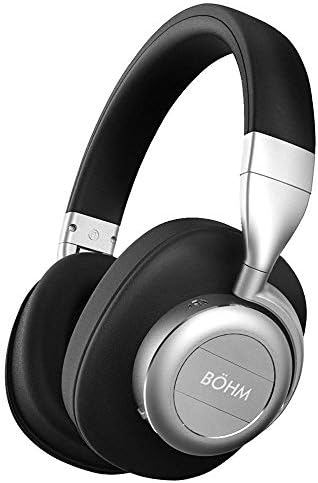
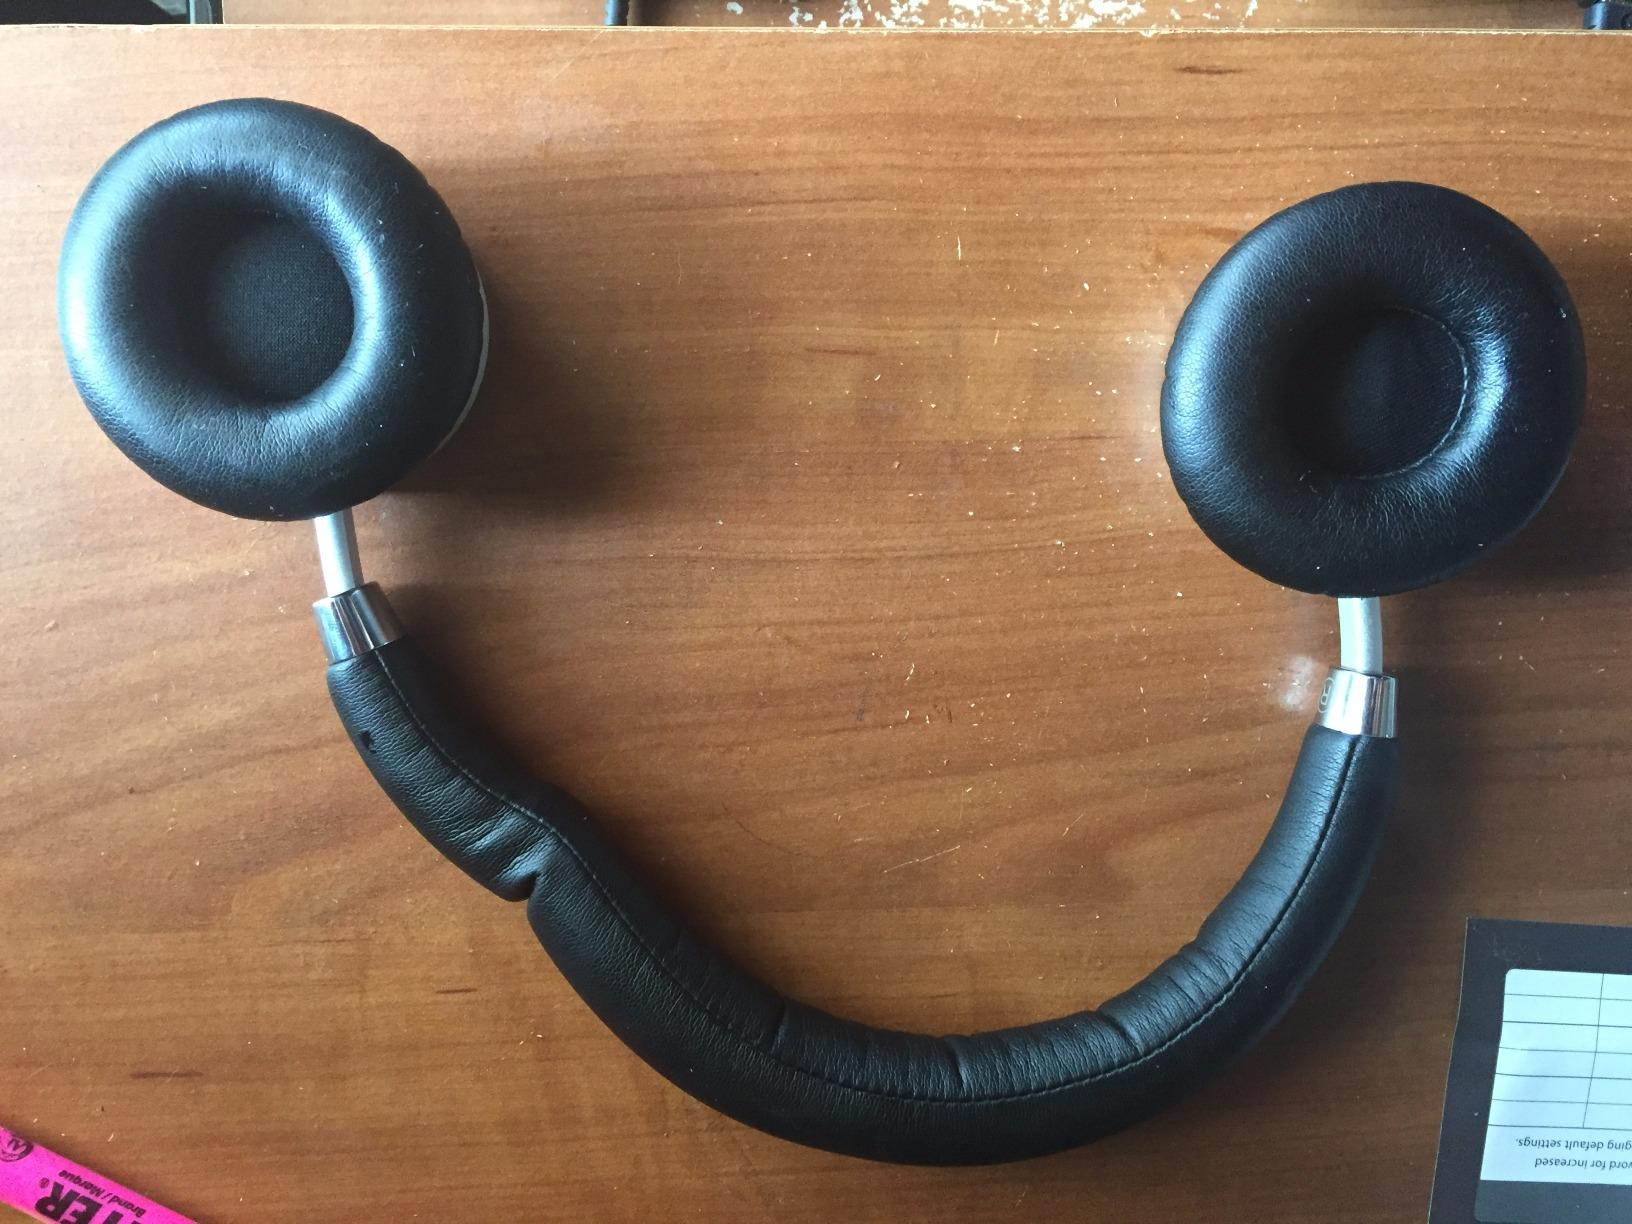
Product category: headphones
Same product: no